72nd Street station (Second Avenue Subway)

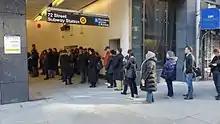
Crowds at Entrance 2 on opening day

The current station layout includes 3 numbered entrances/exits, containing 11 escalators in addition to 5 elevators. There are also two ancillary buildings that contain station equipment. One building at the northwest corner of Second Avenue and 72nd Street contains both ancillary equipment and a station entrance.